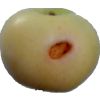
Label: Apple 6